Life with Father

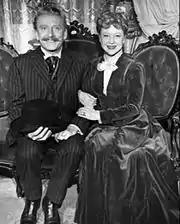
Leon Ames and Lurene Tuttle in the television version, 1954

The 1939 Broadway production ran for over seven years to become the longest-running non-musical play on Broadway, a record that it still holds. It also held the title of the longest running Broadway play of any type of all time from 1947 to 1972. It opened at the Empire Theatre on November 8, 1939 and ran at that theatre until September 8, 1945. It then moved to the Bijou Theatre where it ran until June 15, 1947, and finished its run at the Alvin Theatre on July 12, 1947 for a combined total of 3,224 performances. The play was produced by Oscar Serlin, staged by Bretaigne Windust, with setting and costumes by Stewart Chaney. It starred Howard Lindsay, his wife Dorothy Stickney, and Teresa Wright.